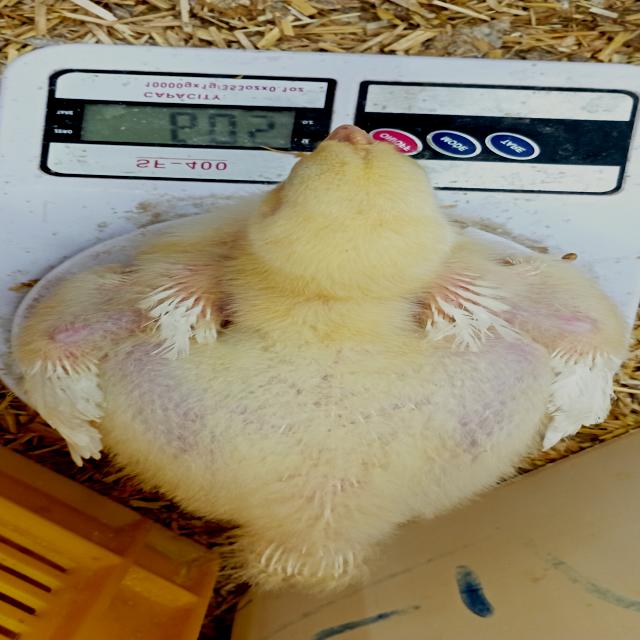
Weight: 601 g